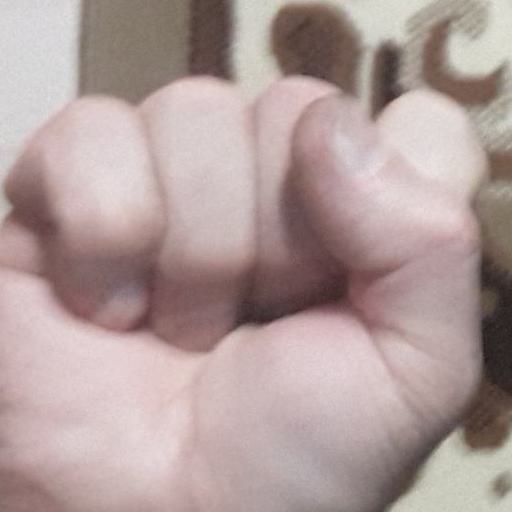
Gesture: fist